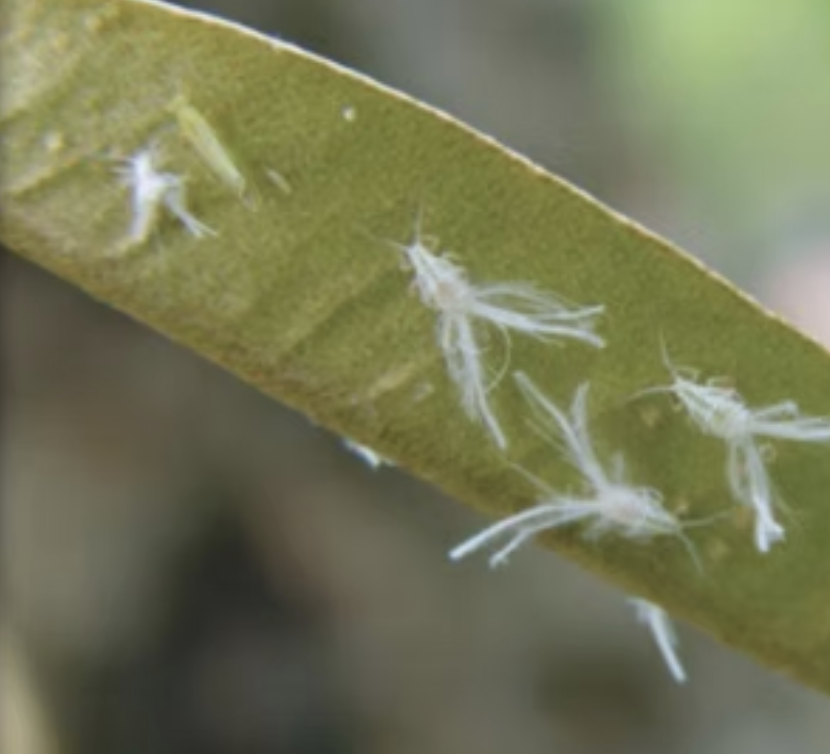
Label: mealybug_infestation